Brigham, Cumbria

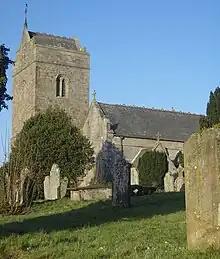
St. Bridget's Church, Low Brigham

Brigham has existed as a settlement since Neolithic times and an early centre of Christianity in Cumbria. The church of St Bridget's, was originally a Norman building, and is situated at the far north of the village, known as Low Brigham; it contains several fragments of pre-Norman crosses and other early carved stones. A disused quarry hosting businesses and a caravan holiday park is situated in the centre of the village, above which runs the main street (C2007) of High Brigham. The quarry is bisected by the non-pavemented road called Stang Lonning.